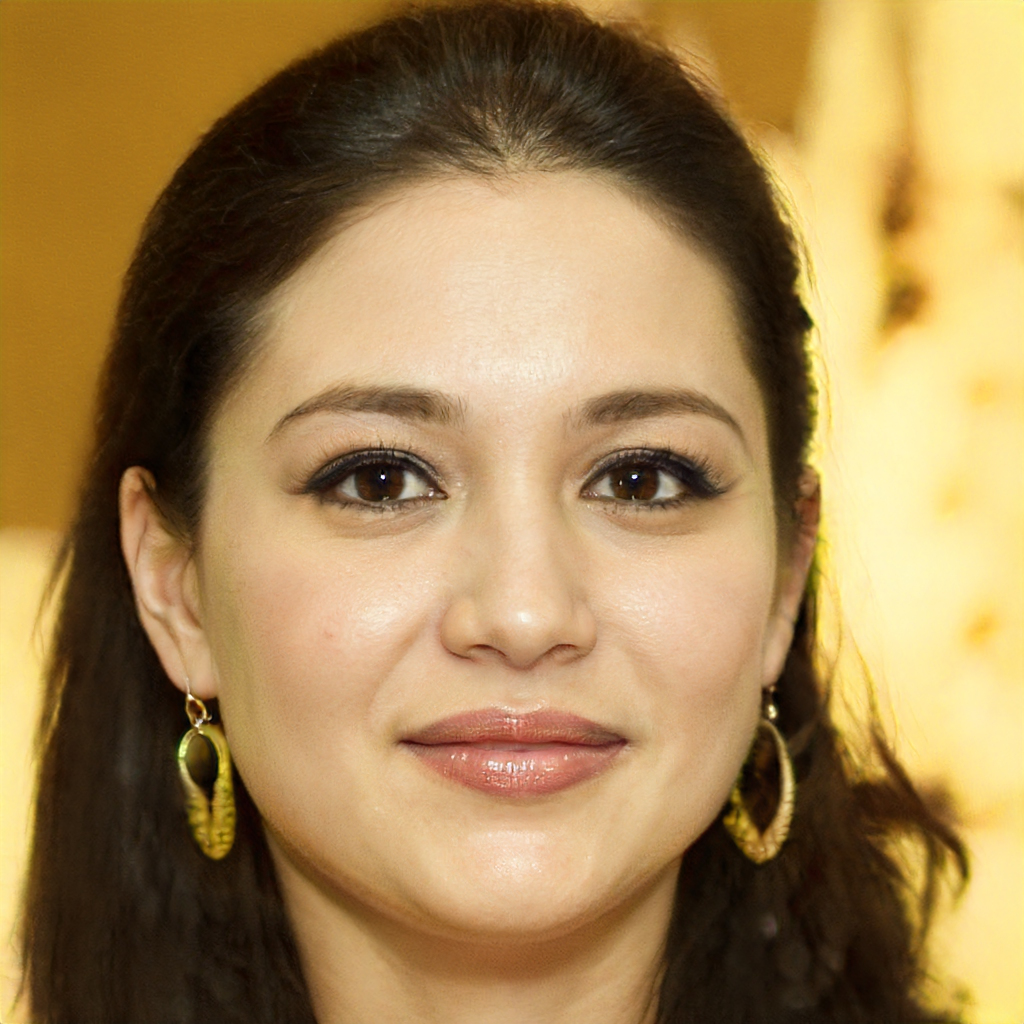
Gender: Female